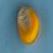
Maize quality: Good